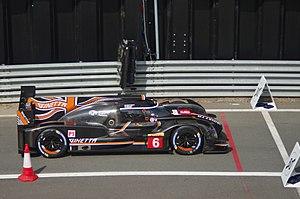
La Ginetta G60-LT-P1 est une voiture de course de type Sport-prototypes conçue par Ginetta, appartenant à la catégorie LMP1 des Le Mans Prototype de l'Automobile Club de l'Ouest.